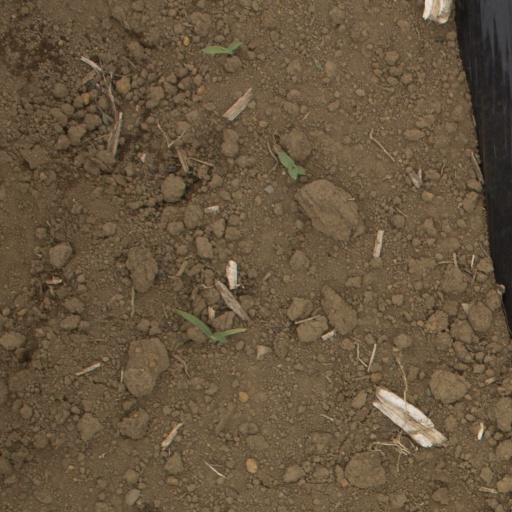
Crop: Jerusalem artichoke